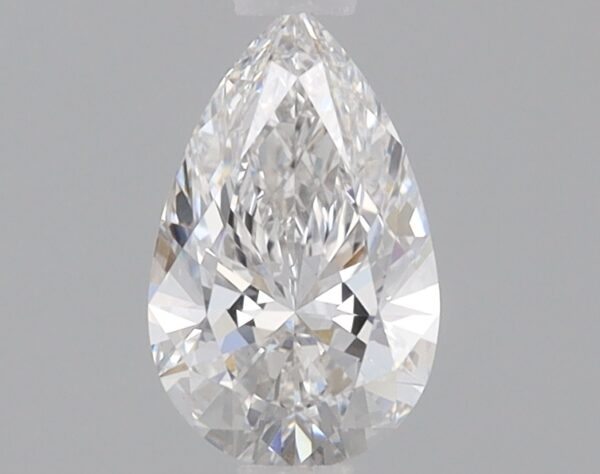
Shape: pear
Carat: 0.7
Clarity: VS1
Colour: F
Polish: EX
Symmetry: EX
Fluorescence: NONE
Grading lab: IGI
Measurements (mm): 8.13 x 5.06 x 3.09